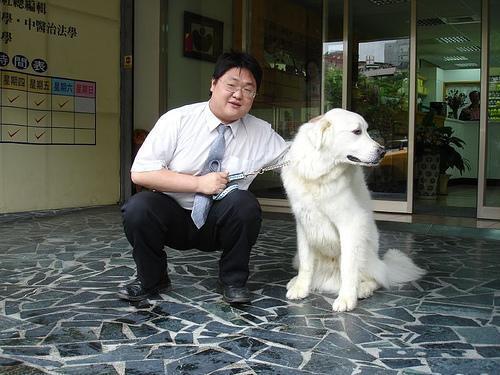
Great_Pyrenees